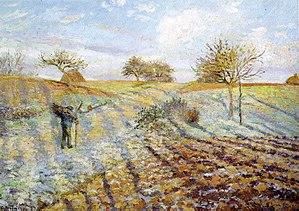
On appelle « Première exposition des peintres impressionnistes », une manifestation culturelle française organisée par la Société anonyme des artistes peintres, sculpteurs et graveurs du 15 avril au 15 mai 1874 au 35 boulevard des Capucines à Paris dans les studios d'un célèbre écrivain et photographe de l'époque, Nadar. Originellement, cette exposition ne porte aucun qualifiant officiel : ce sont les critiques d'art, qui, après coup, par voie de presse, appelèrent cet événement « l'Exposition des impressionnistes ». Le mot impressionnisme est le nom péjoratif qui a été popularisé par un journaliste, Louis Leroy, et qui s'imposa, bien souvent contre l'avis même des artistes.